Christianisation of Anglo-Saxon England

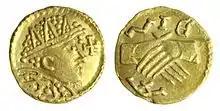

The continuous movement of people across the North Sea into Britain from the later Roman period and throughout the early and middle Anglo-Saxon periods had a period of increased intensity starting in the 9th century, with records describing some instances of Danish armies overwintering in England in the 850s. A significant development occurred in 865 when the Great Heathen Army landed in Britain, conquering large parts of the kingdoms of Northumbria and Mercia, and all of East Anglia, before settling in these regions. This led to a significant migration from Scandinavia to northern and eastern England of North-Germanic people who spoke Old Norse, a language likely mutually intelligible with Old English due to their close relation. Despite some exposure to Christianity throughout the 9th century from missionaries and traders, the kings in Scandinavia only began to convert around the mid 10th century and most of the settlers in England practised Nordic forms of Germanic paganism that had important links and similarities with traditional Anglo-Saxons practices. Consistent with this, the "Anglo-Saxon Chronicle" repeatedly refers to the migrants as ("heathen").